Zenaida Yanowsky

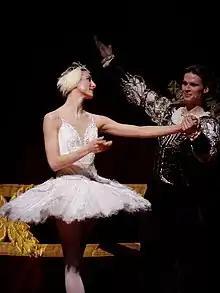
Zenaida Yanowsky as Odette in a 2007 Royal Ballet production of "Swan Lake"

Zenaida Yanowsky, Lady Keenlyside (born 23 December 1975), is a French-born Spanish ballet dancer and a former principal dancer with the Royal Ballet in London.